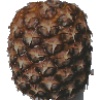
Label: Pineapple 1